Every Mother Counts (album)

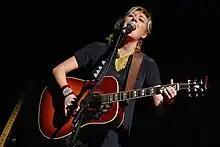
Martha Wainwright opens and closes the album with "Leave Behind" and "No Woman, No Cry", respectively. She also served as music supervisor and composer for Turlington's documentary film "No Woman, No Cry".

"Every Mother Counts" is a compilation album and film soundtrack "loosely" curated by Starbucks and co-produced by Turlington, featuring fifteen tracks about motherhood by various artists, fourteen of whom are mothers. Some tracks are original and previously unreleased, including Patti Scialfa's "Children's Song".